Tumblebugs

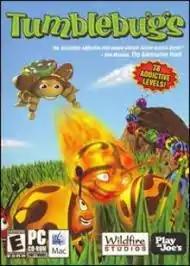

Tumblebugs is a fast-paced puzzle game developed by Wildfire Studios. It was released for a number of platforms, including Windows, Mac OS X, iOS and WiiWare.